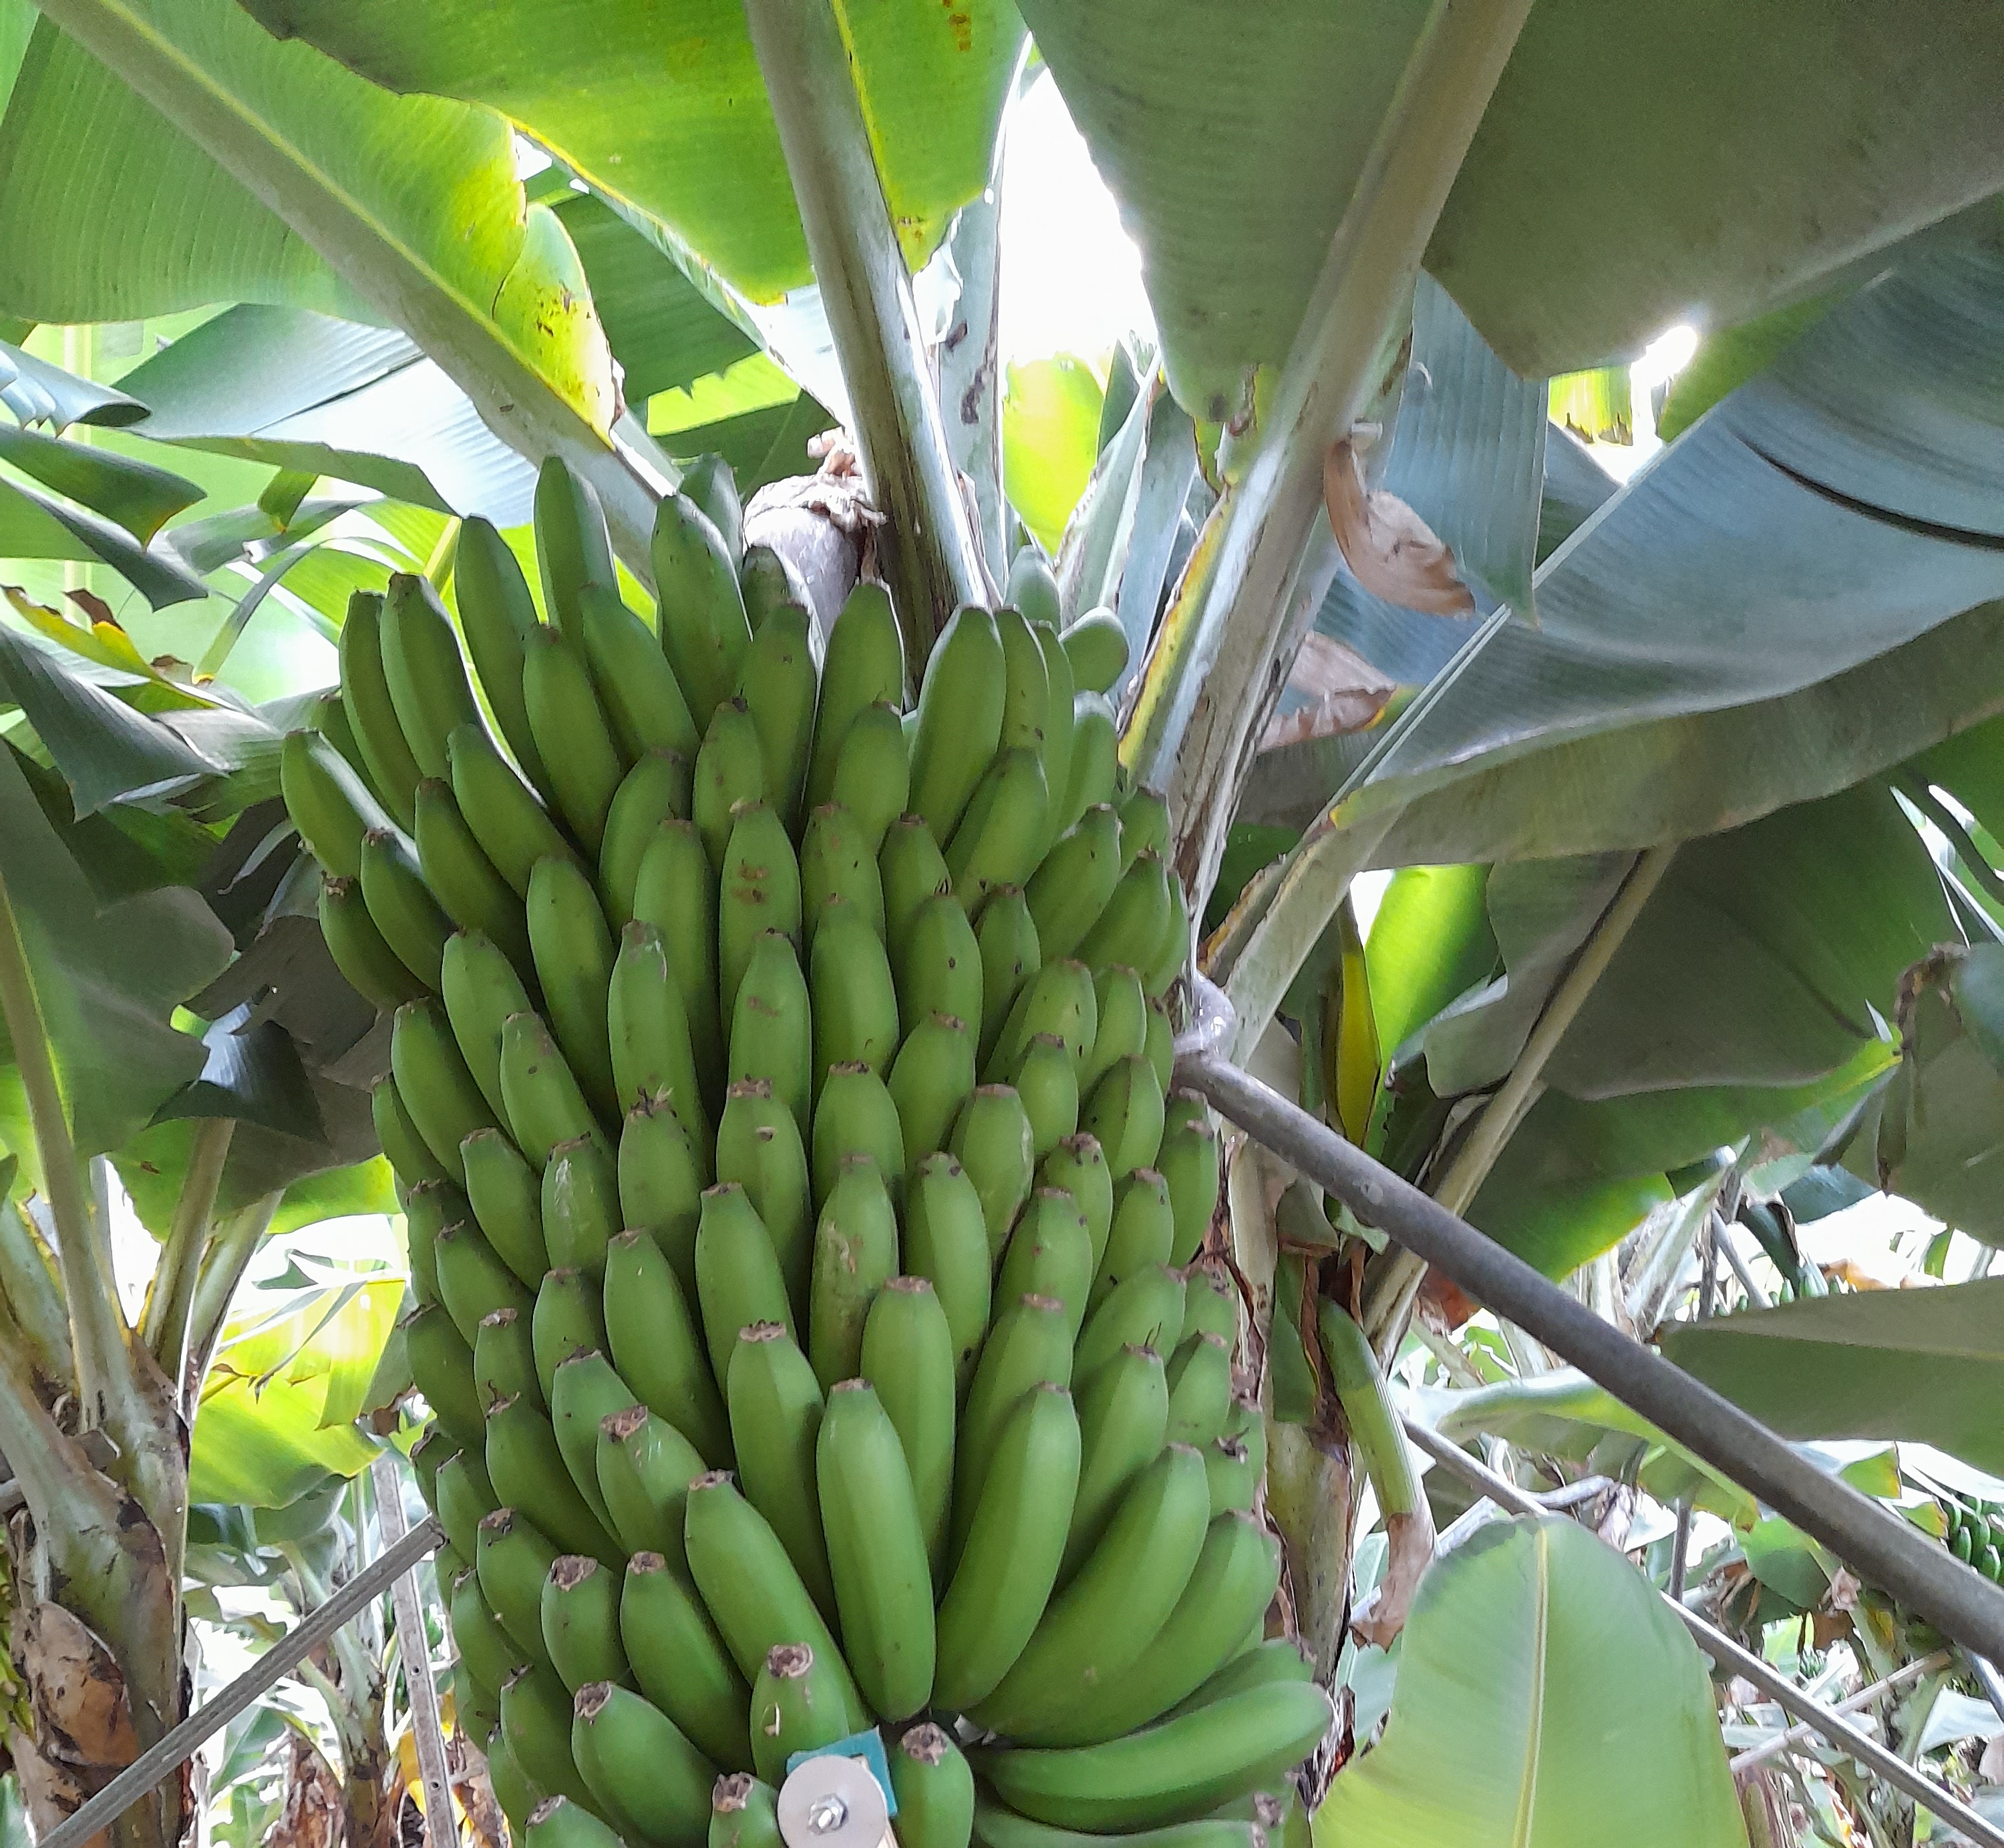
Label: Cut